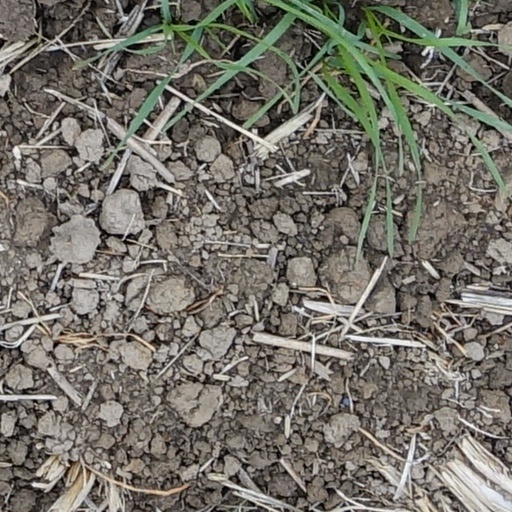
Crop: wheat